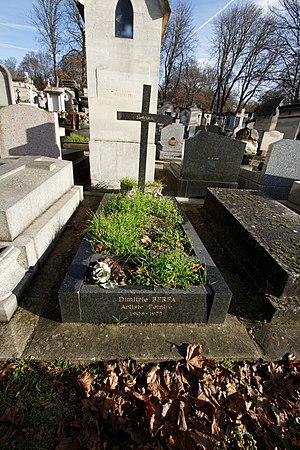
Sépulture de Dimitri Berea (1908-1975), peintre roumain.